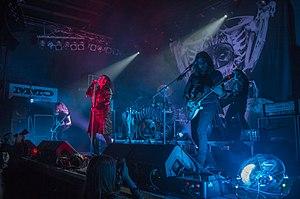
Cet article présente une liste de groupes de metal gothique.